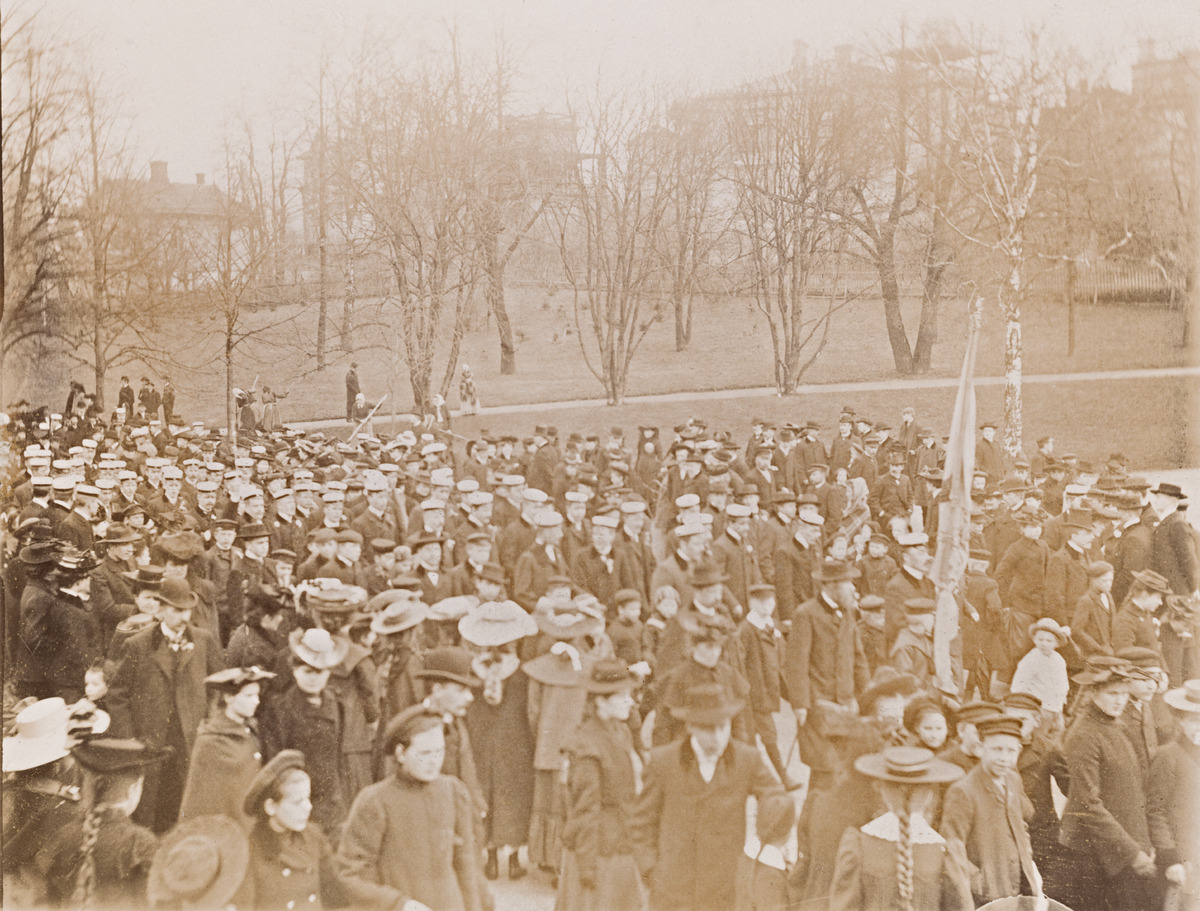
Kaivopuisto
sisällön kuvaus: Kaivopuisto. Ylioppilaskuoro Akademiska Sångföreningen saapumassa vapunviettoon. Paikalla on runsaasti yleisöä, niin lapsia kuin aikuisia. Taustalla huivipäiset naiset haravoivat nurmikkoa. mustavalkoinen
Ajankohta: kuvausaika 1890 - 1910 n.
Paikka: Suomi, Uusimaa, Helsinki, Kaivopuisto Helsinki
Aiheet: puistot, puut, kulkueet, liput, kuorot, ylioppilaat, säätyläiset, lapset, pukeutuminen, hatut